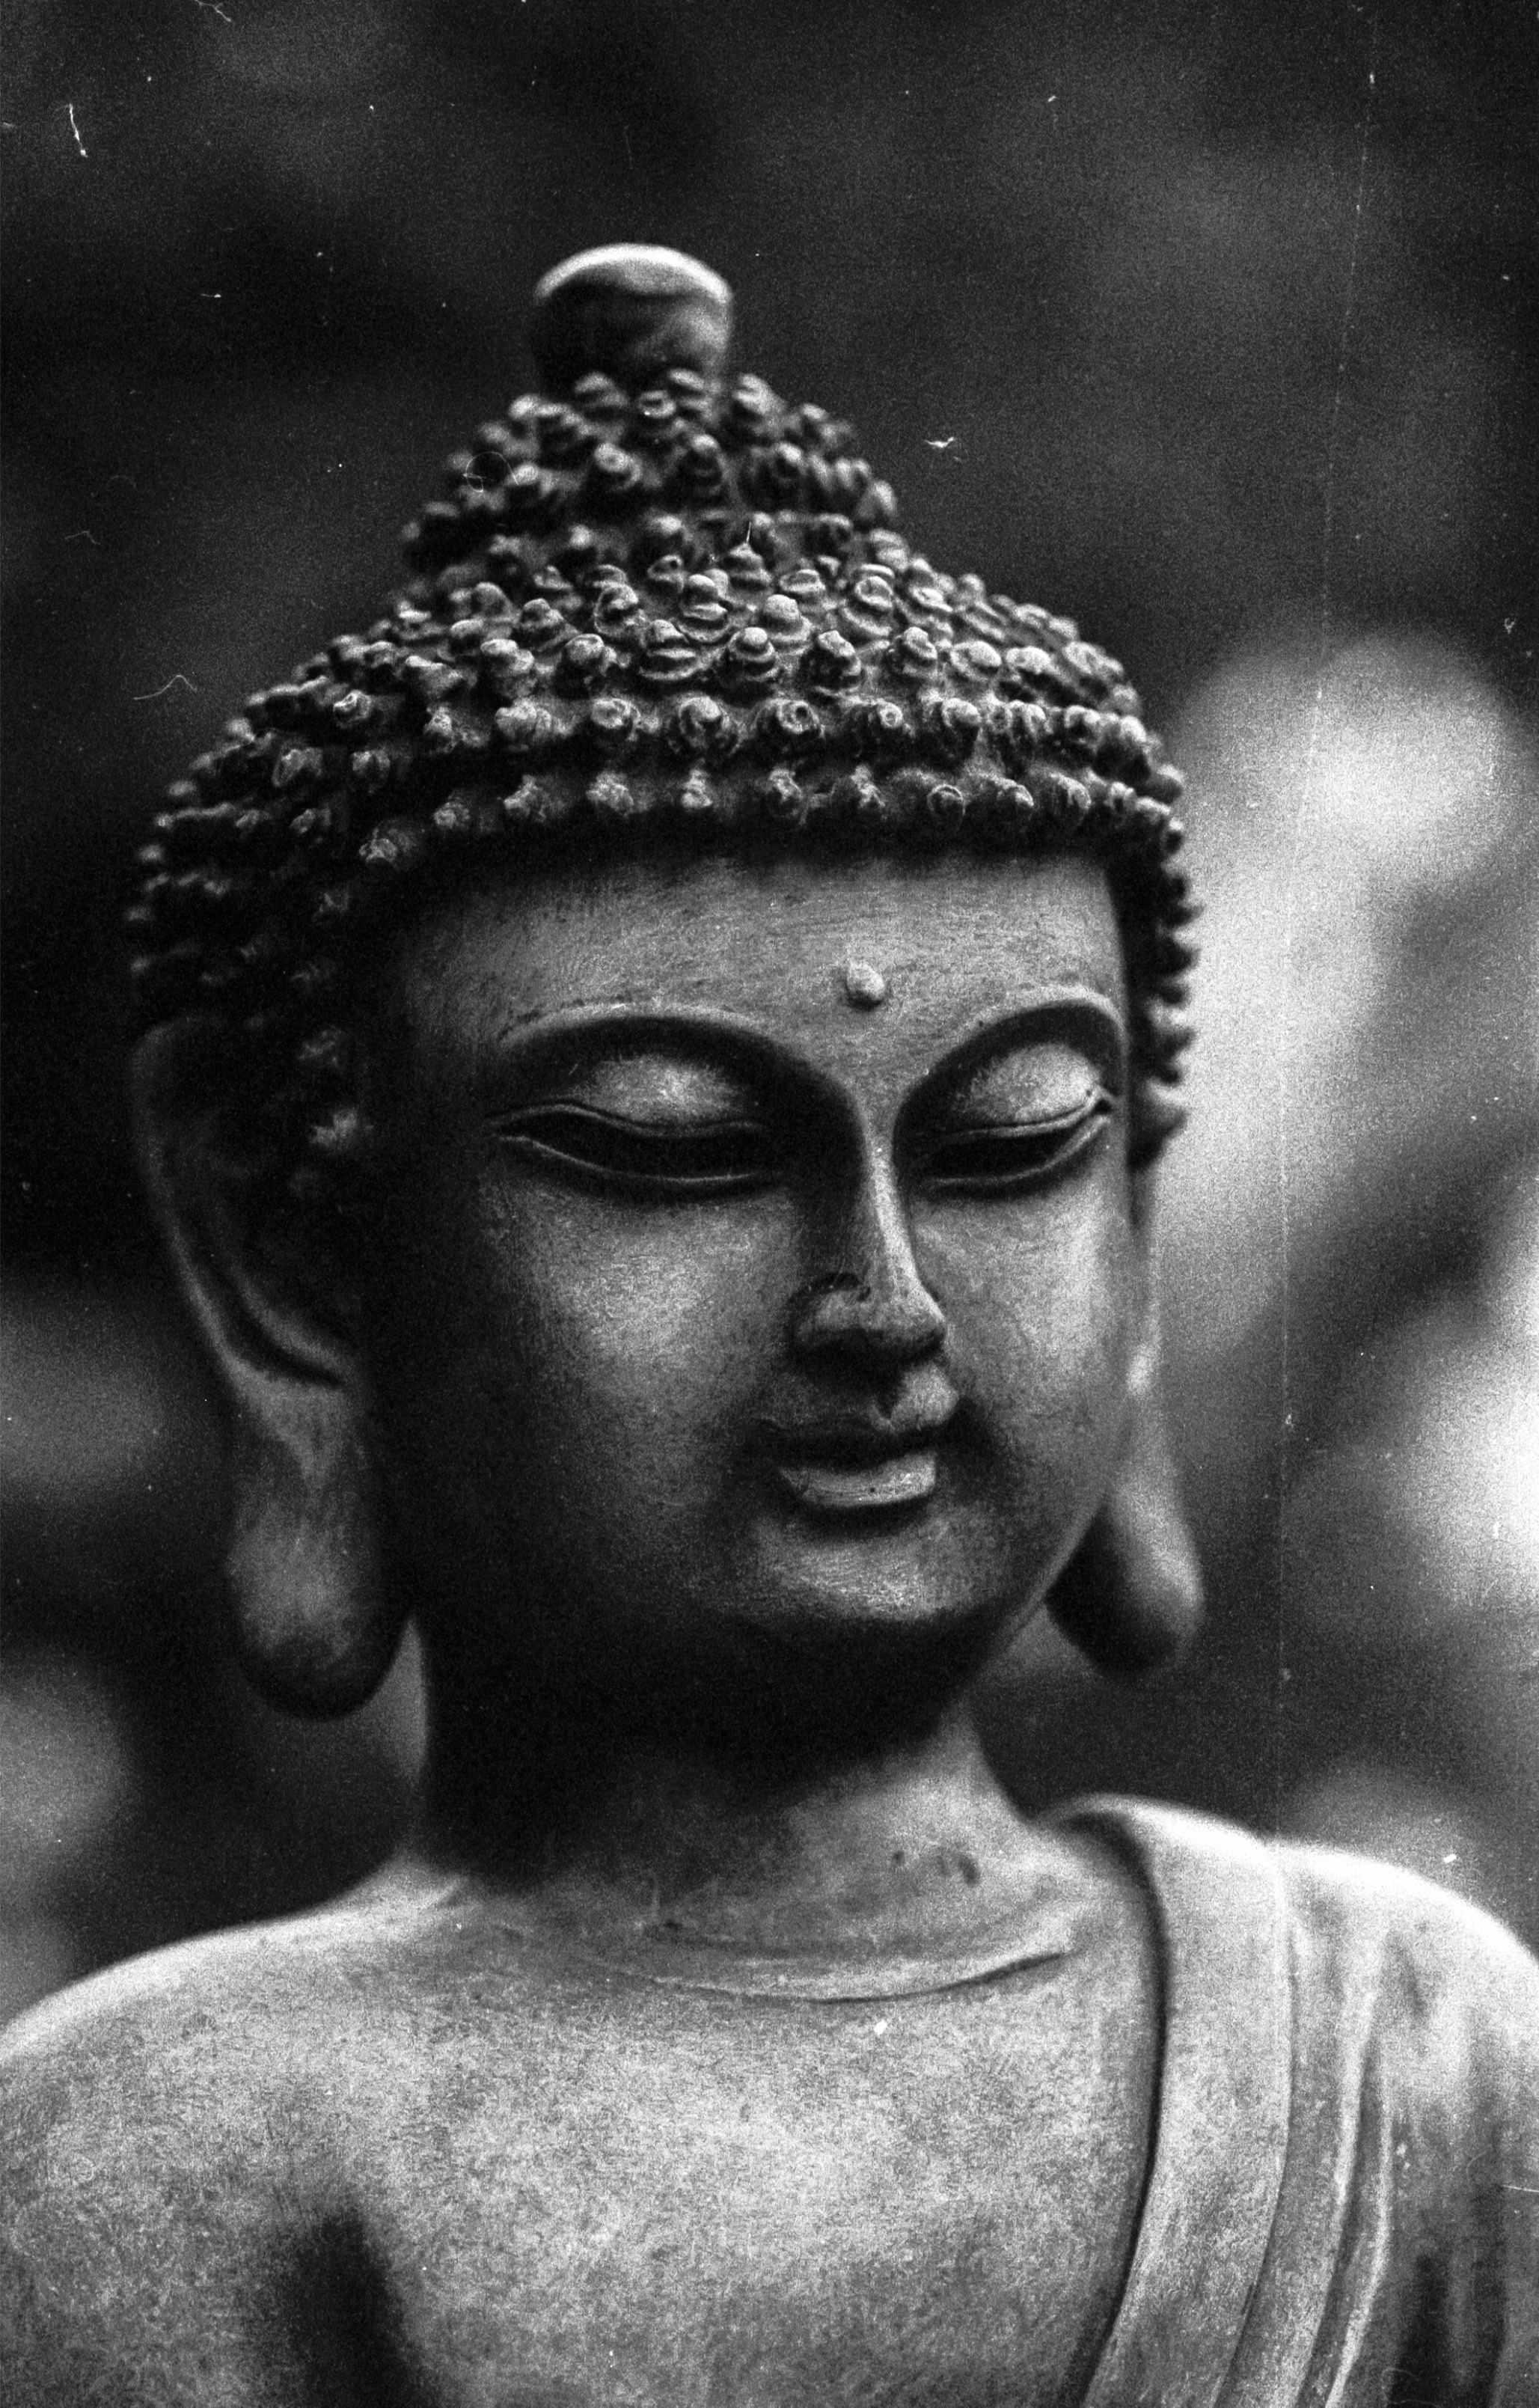
black and white, photography, monument, statue, portrait, buddhism, religion, black, monochrome, sculpture, art, meditation, temple, head, photograph, beauty, buddha, monochrome photography, gautama buddha